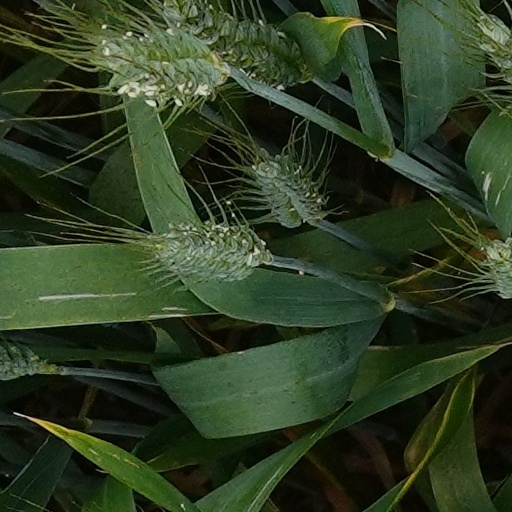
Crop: wheat